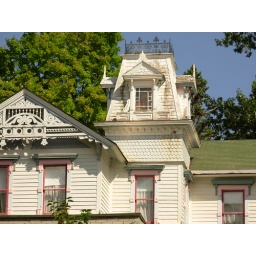
Closer view of the tower. You can see the box in the window. At night a woman in white sometimes appears in this window.